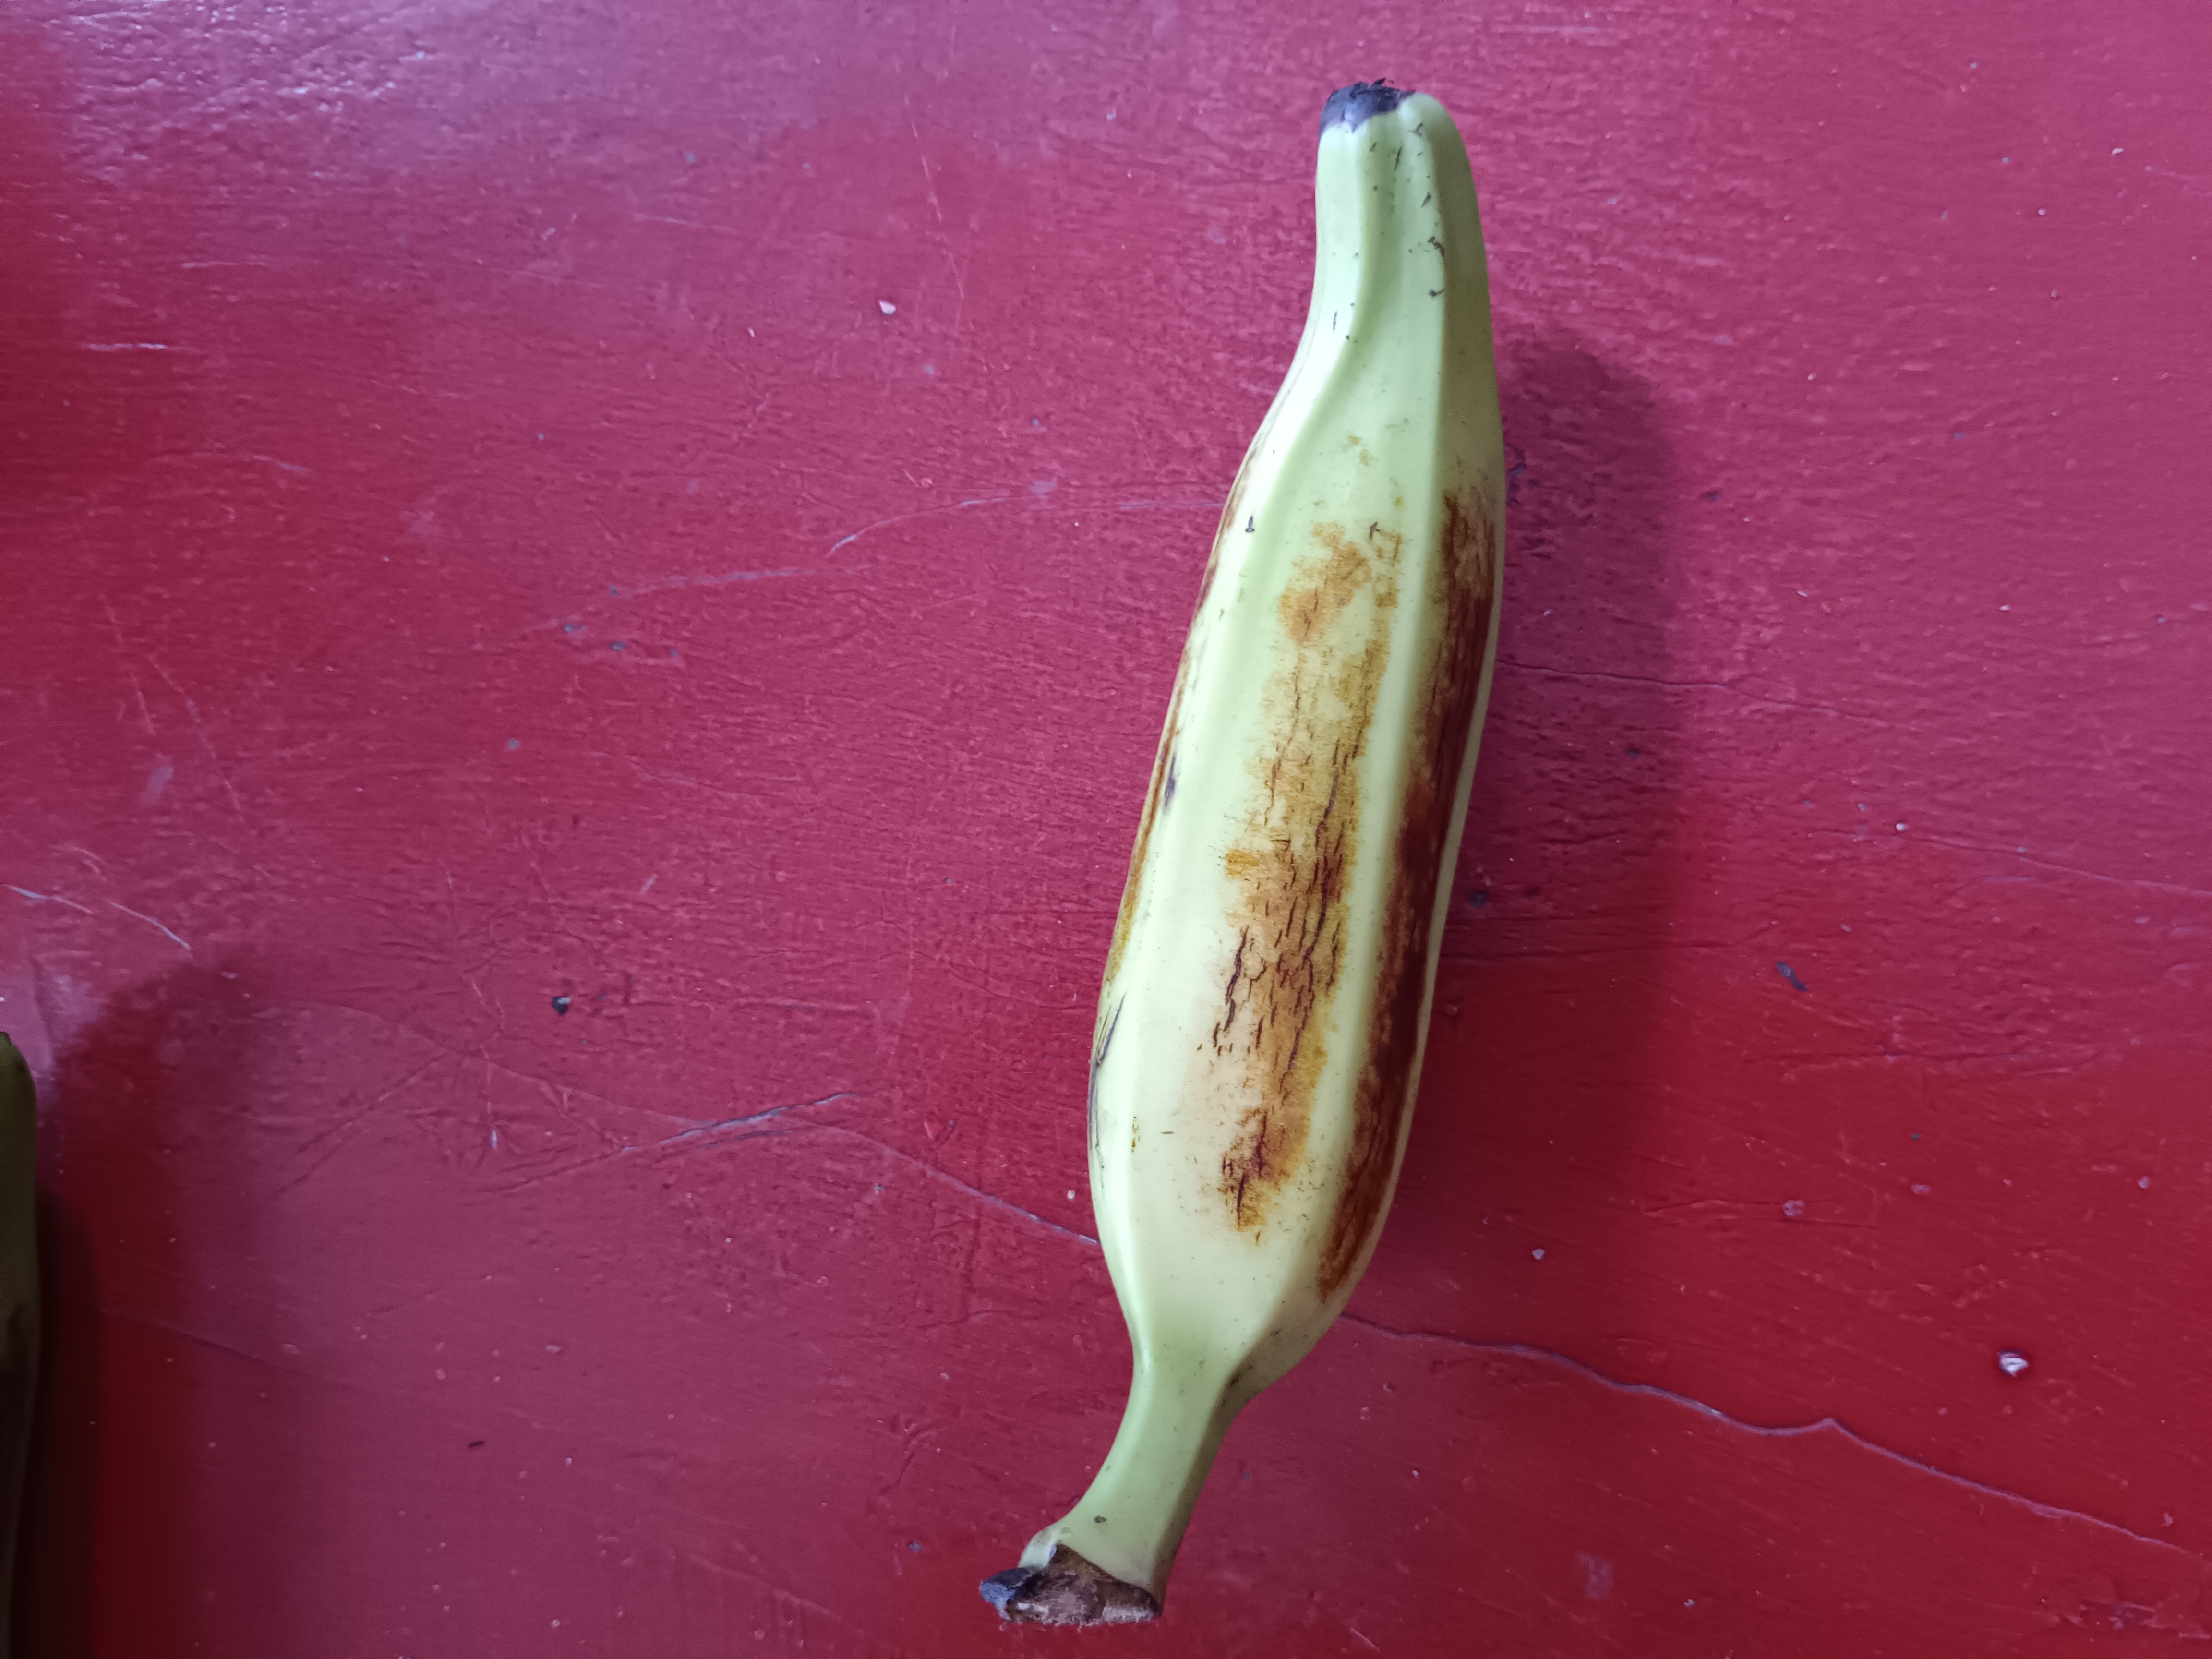
Banana variety: Anaji